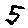
Label: 5